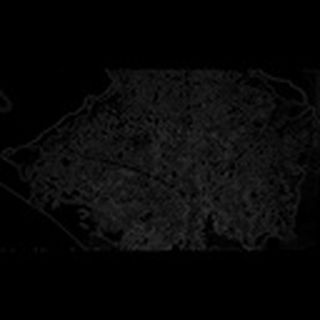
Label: cotton_aphids